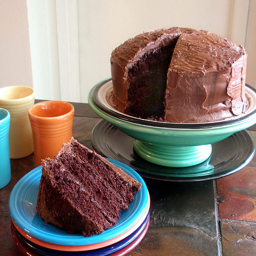
The first piece of the chocolate layer cake is sliced and on the plate.
A sliced cake on a cake plate with the missing slice beside it.
A slice has been placed beside a large chocolate cake.
A chocolate cake has a single piece cut out.
A slice of chocolate cake is on the plate.